Myotonic dystrophy

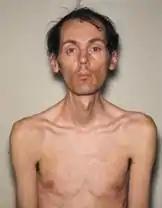
A 40-year-old with myotonic dystrophy who presented with muscle wasting, bilateral cataracts, and complete heart block

DM causes muscle weakness, early onset of cataracts, and myotonia, which is delayed relaxation of muscles after contraction. Cataracts can be either cortical cataracts with a blue dot appearance or posterior subcapsular cataracts. Other organs affected include the heart, lungs, gastrointestinal tract, skin, and brain. Insulin resistance can also occur. Signs and symptoms vary considerably by severity, unusual phenotype, and form (DM1/DM2). DM1 and DM2 differ in regards to the muscles they affect, age of onset, severity of disease, and extramuscular manifestations.